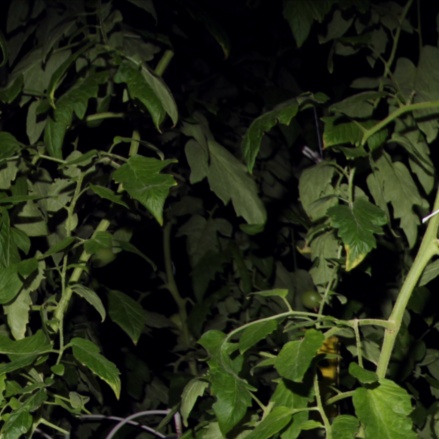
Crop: tomato